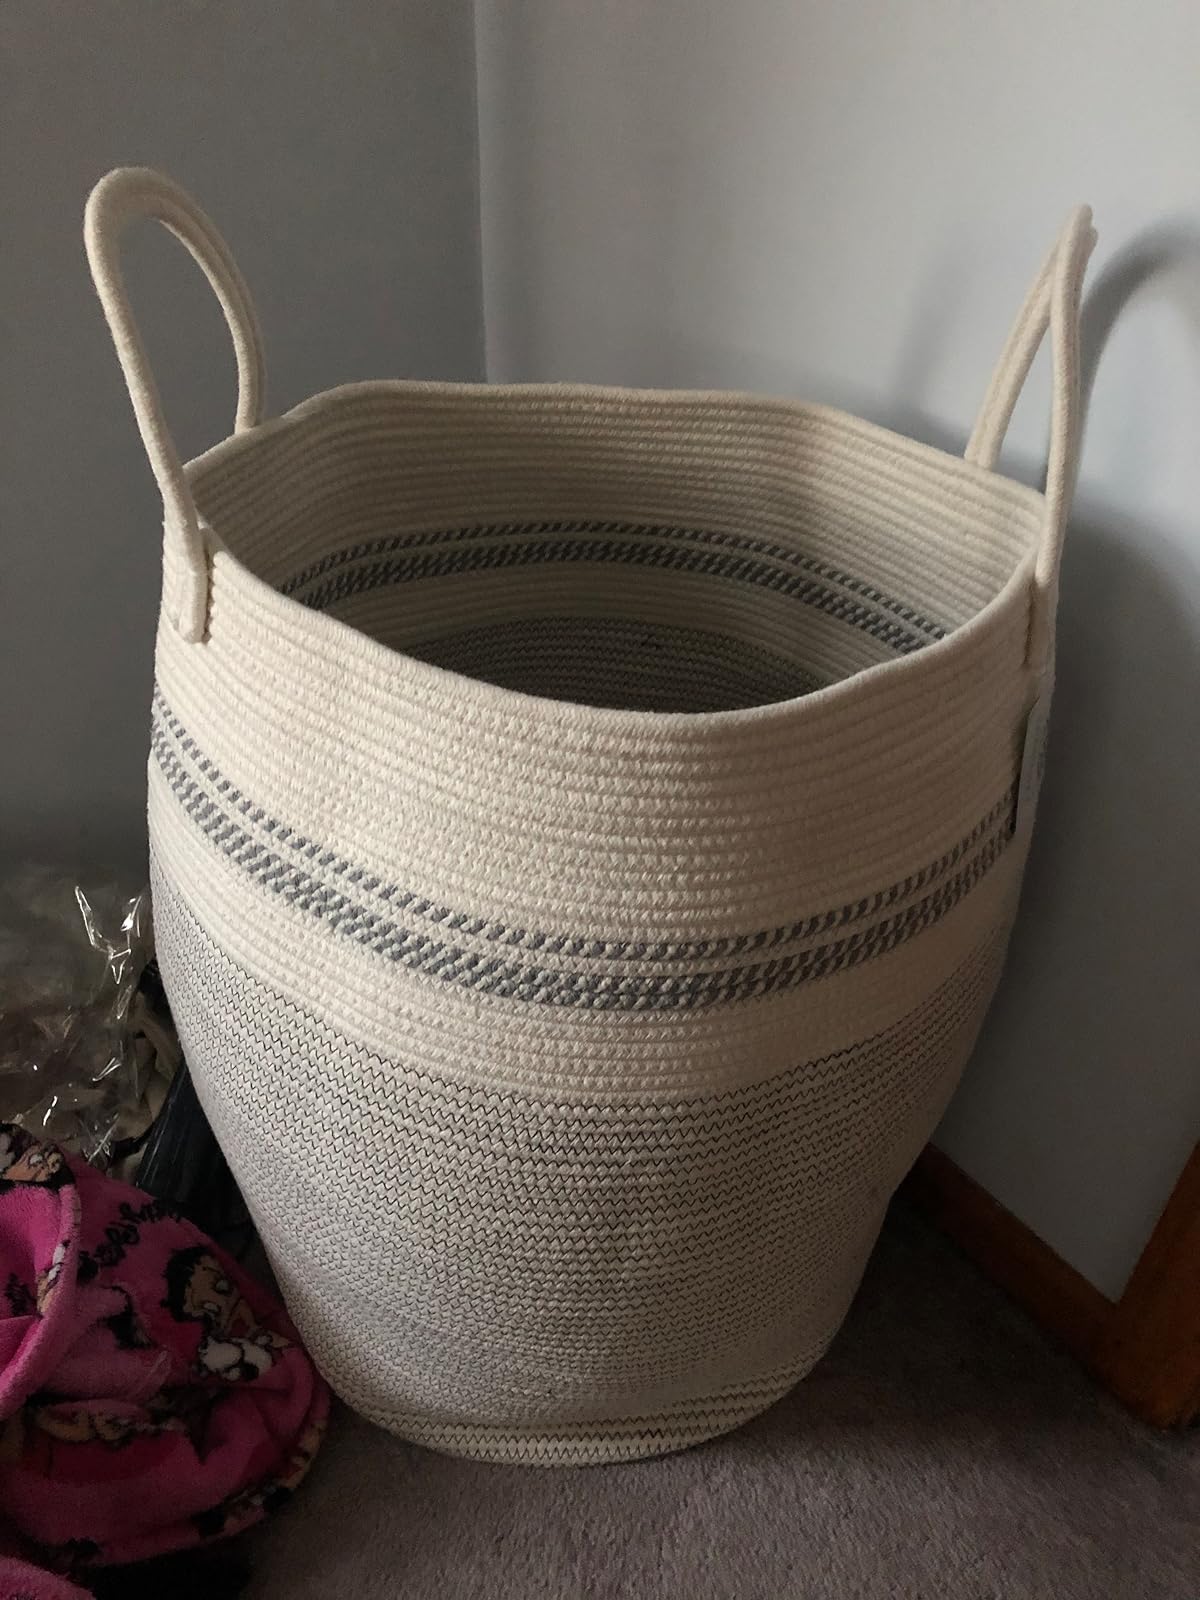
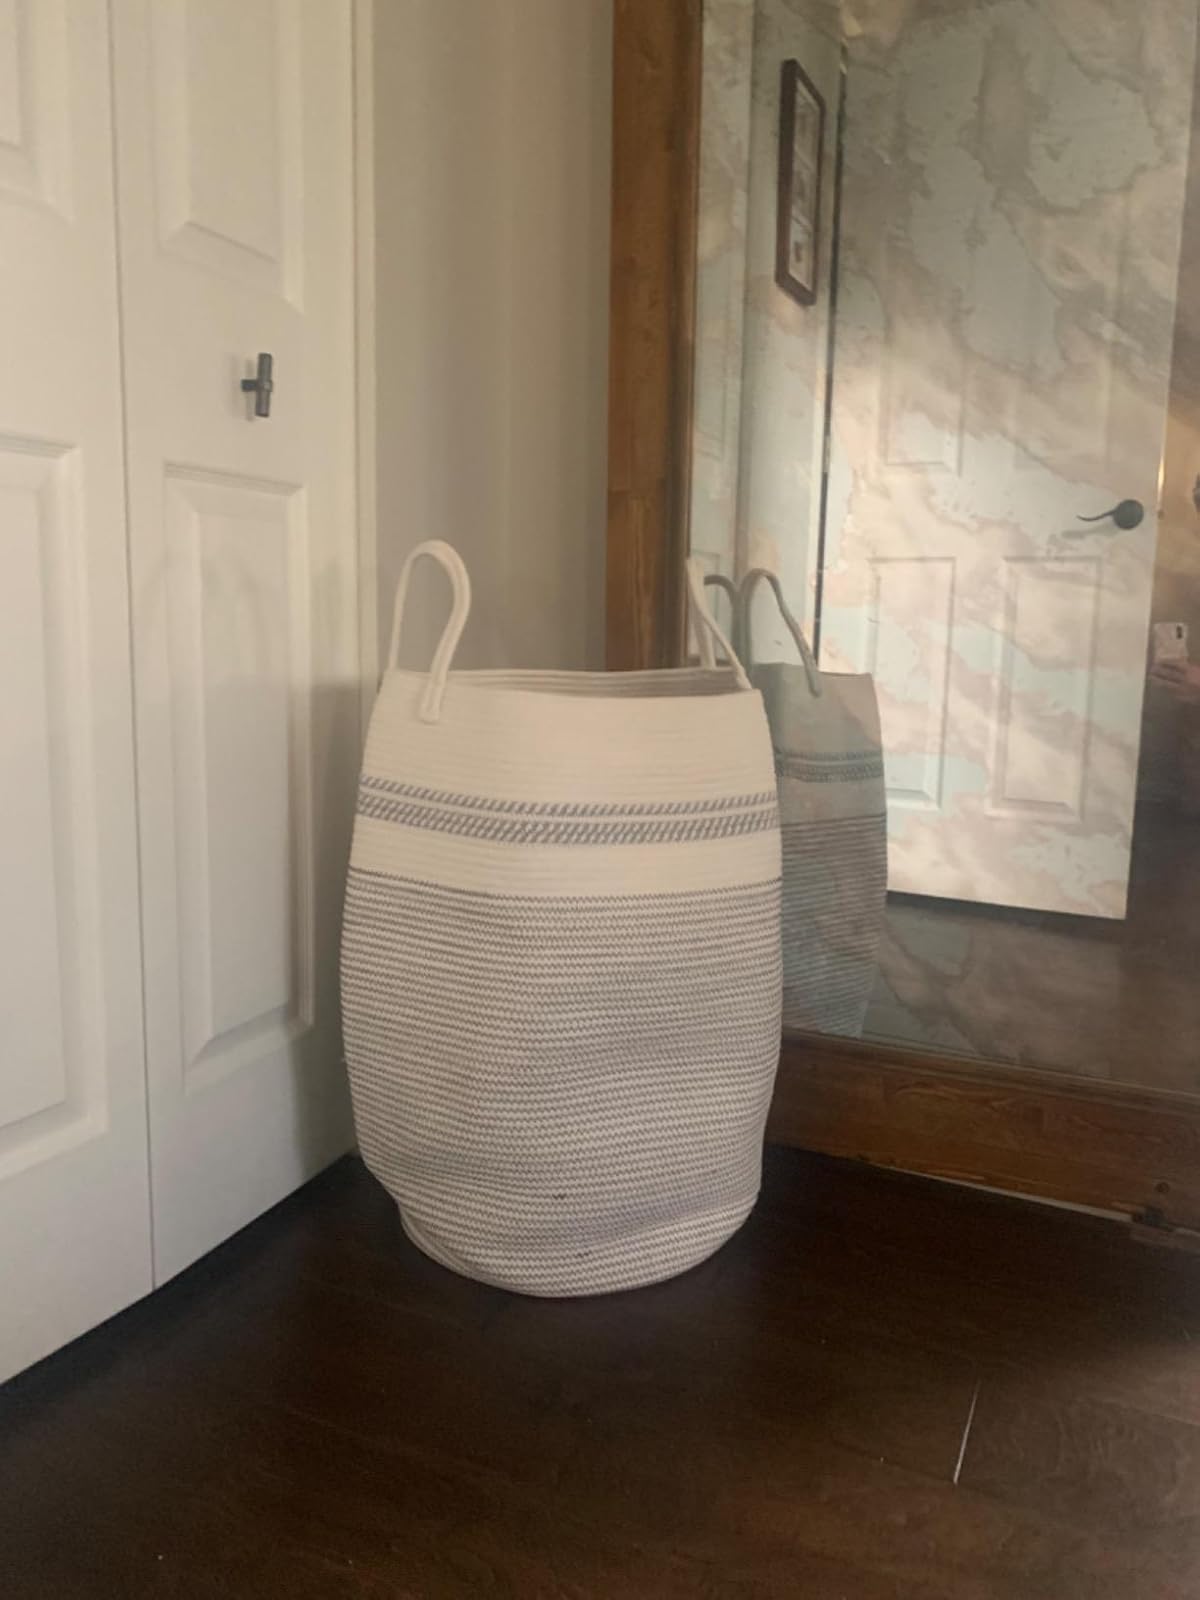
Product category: items_hamper
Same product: yes